Al Jaffee

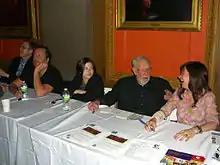
Jaffee at the Comic New York symposium at Columbia University's Low Library on March 24, 2012. Seated from left to right are Danny Fingeroth, Dean Haspiel, Miss Lasko-Gross, Jaffee and Tracy White.

Will Forbis wrote: "This is the core of Jaffee's work: the idea that to be alive is to be constantly beleaguered by annoying idiots, poorly designed products and the unapologetic ferocity of fate. Competence and intelligence are not rewarded in life but punished." In the book "Inside Mad", fellow "Mad" writer Desmond Devlin called Jaffee "the irreplaceable embodiment of "Mad Magazine"s range: smart but silly, angry but understanding, sophisticated but gross, upbeat but hopeless. ... He's uncommonly interested in figuring out how things work, and exasperated because things NEVER work."